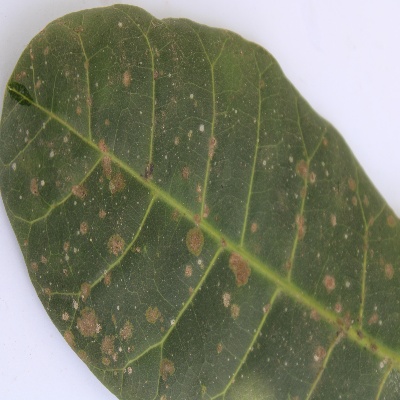
Crop: Cashew
Condition: red rust